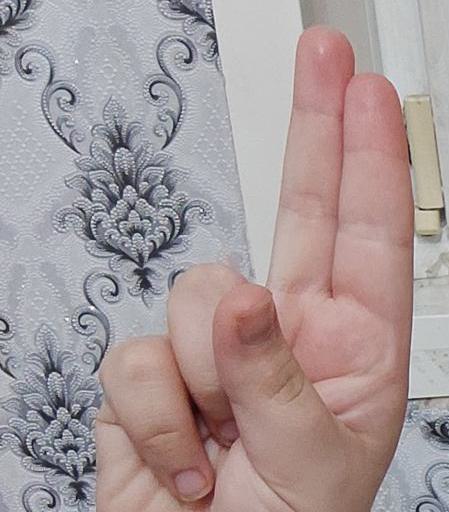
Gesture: two_up